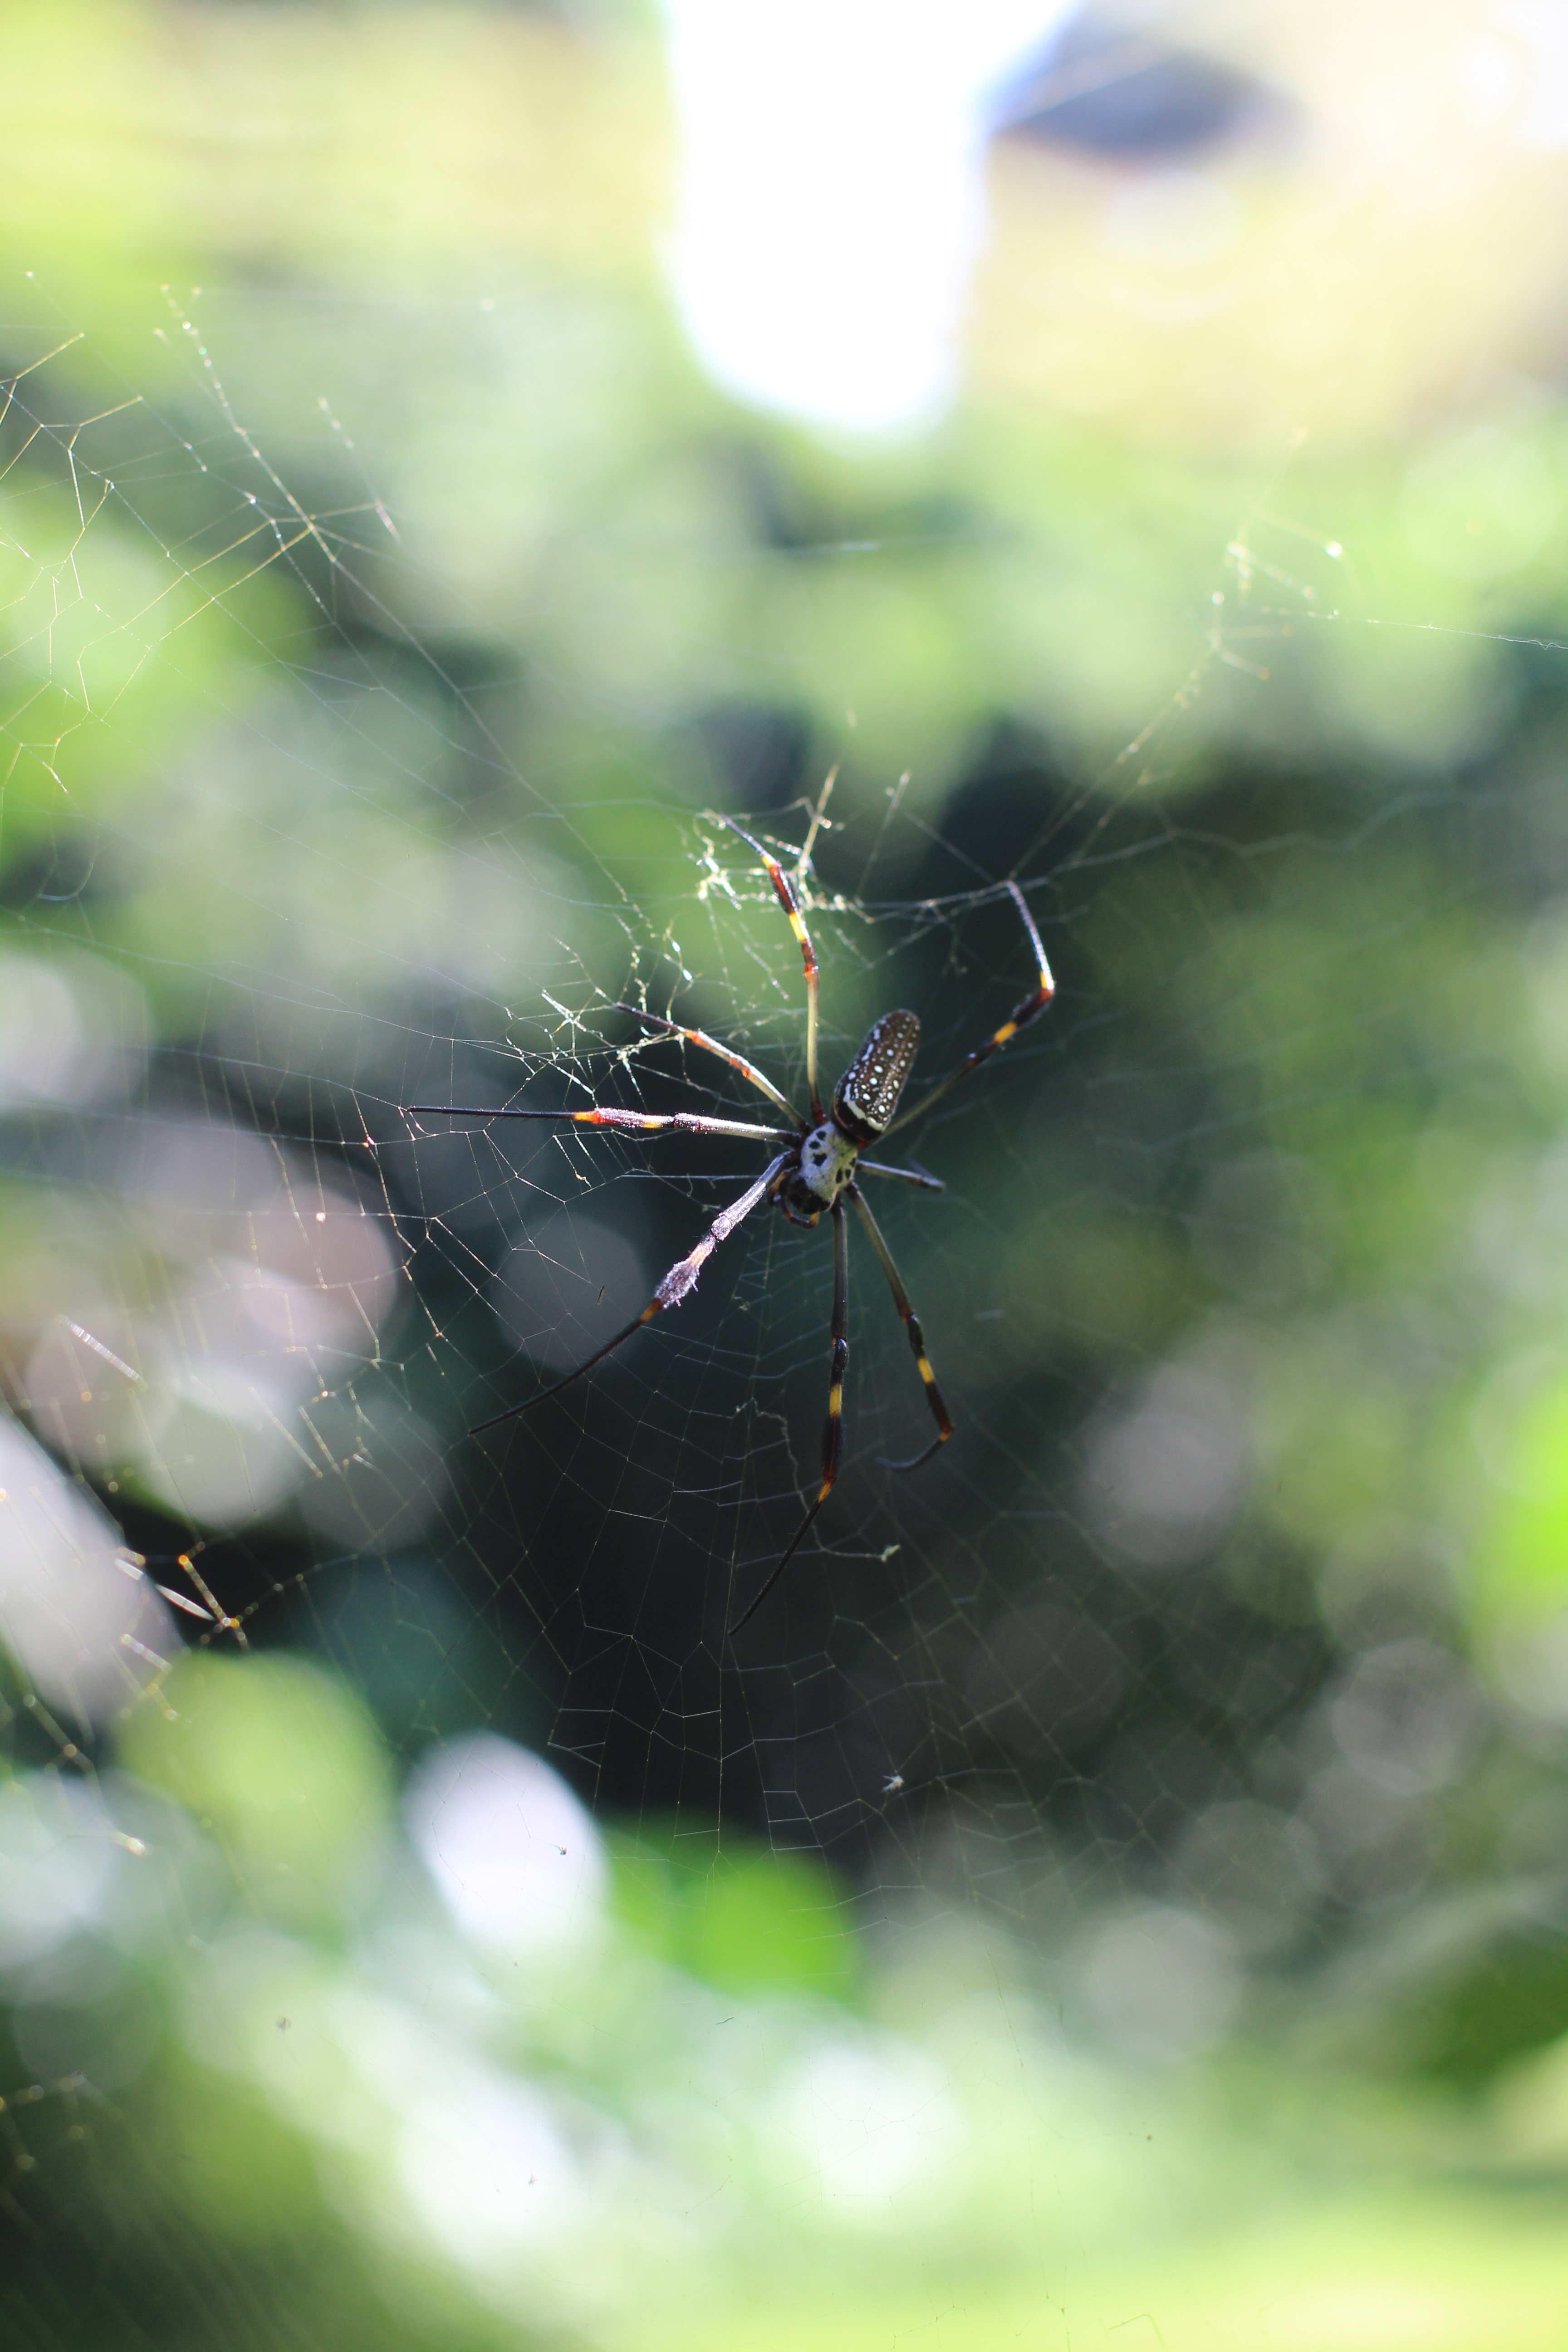
nature, forest, grass, branch, bokeh, photography, sunlight, leaf, flower, animal, wildlife, wild, web, green, insect, macro, natural, predator, fauna, invertebrate, spider web, thread, close up, spider, outdoors, scary, legs, arachnid, carnivore, silk, macro photography, arthropod, orb weaver spider